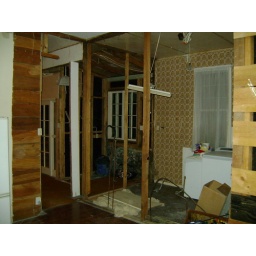
From kitchen sink looking back through laundry wall/shower to corner by window where cupboards have been removed